Hacksaw

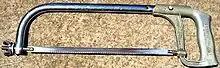
Typical full-size hacksaw frame, with 12" blade

A hacksaw is a fine-toothed saw, originally and mainly made for cutting metal. The equivalent saw for cutting wood is usually called a bow saw.